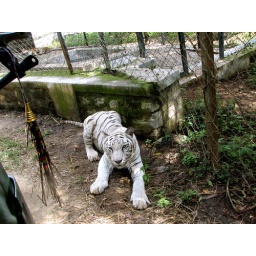
This white tiger seemed unafraid of being hit by the bus.